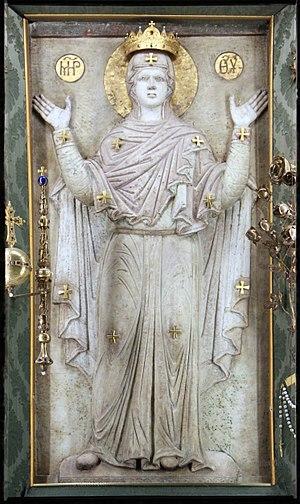
La basilique sanctuaire Santa Maria in Porto est un important lieu de culte catholique à Ravenne ; il est situé le long de via di Roma, non loin de la Porta Nuova. Il abrite le sanctuaire de la Vierge Grecque, patronne de Ravenne.